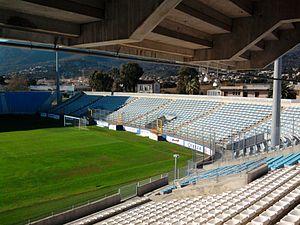
Tribune Cahuzac
Le stade Armand-Cesari, aussi connu sous le nom de stade de Furiani, est le principal stade de football de Corse.